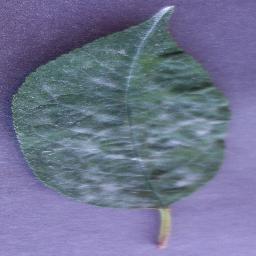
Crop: cherry
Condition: (including_sour)_powdery_mildew